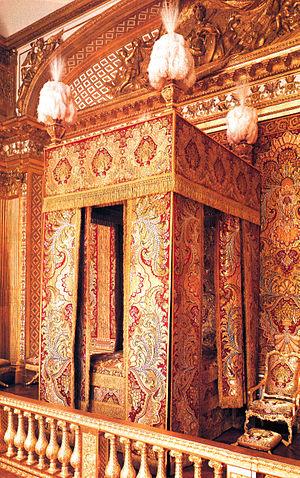
Une alcôve est un renfoncement aménagé dans un mur pour un usage particulier, notamment le placement d'un lit : ce sens est encore fréquemment utilisé de nos jours. Il désigna au XVIIᵉ siècle en littérature, et dans la société, le lieu où se tenait un salon ou un salon littéraire, tout comme le mot « ruelle ».